Microdochium phragmitis

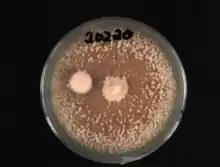
Living Specimen of "M. phragmitis"

"Microdochium phragmitis" can't be found on cultivated plants, but it can be cultured in the lab. This specific "microdochium" specie is not pathogenic. However, the genus has many pathogenic species including the popular snow mold plant pathogen. It also is closely related to fungal isolates obtained from salmon eggs ("Verticillium dahliae", a plant pathogen). Significant research has not been completed yet as to the potential medicinal drug uses of the fungi, but it showed some cytotoxic activity in a human tumoral cell.